Marriage

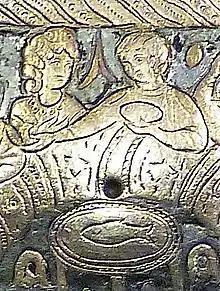
Seuso and his wife

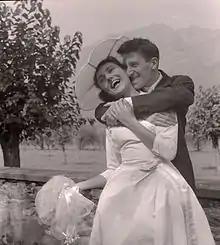
A marriage in 1960 in Italy. Photo by Paolo Monti.

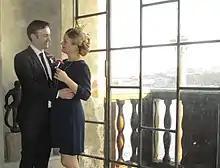
Newlyweds after a civil ceremony in the tower of Stockholm City Hall in 2016

Islam also commends marriage, with the age of marriage being whenever the individuals feel ready, financially and emotionally.